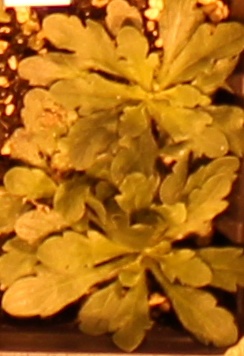
Label: Horseweed